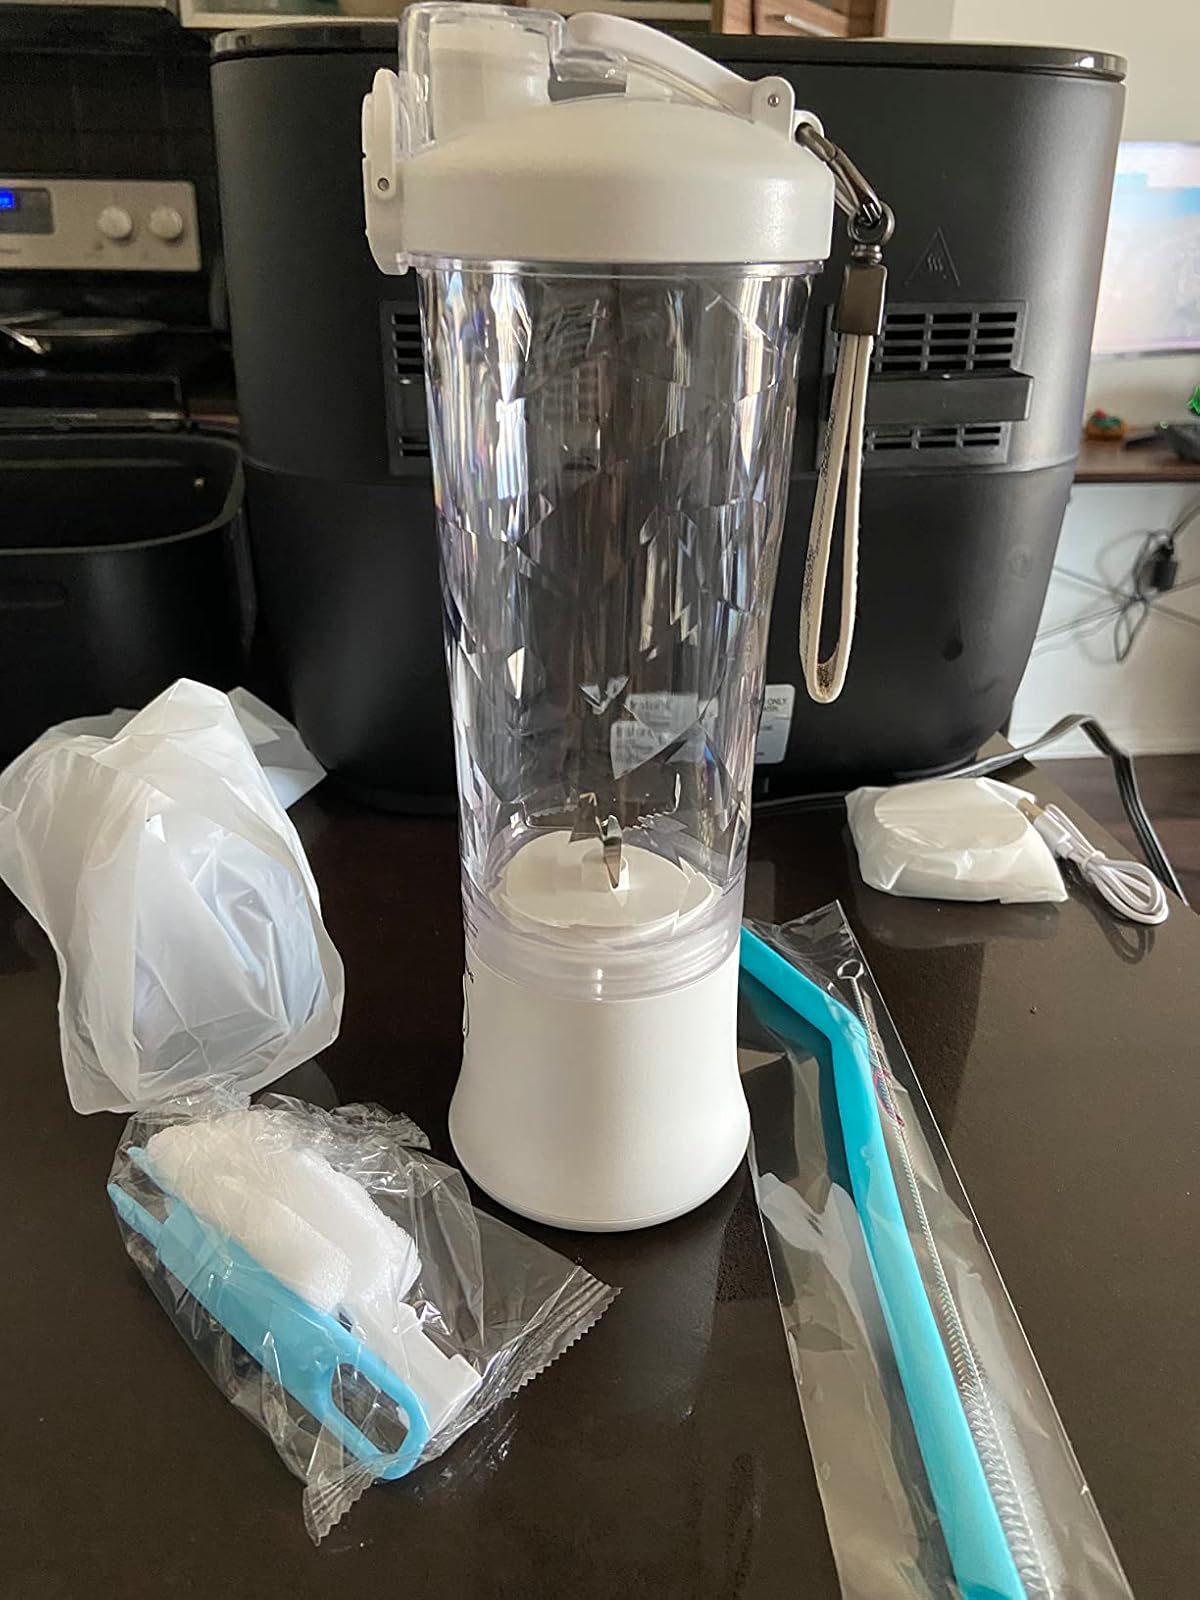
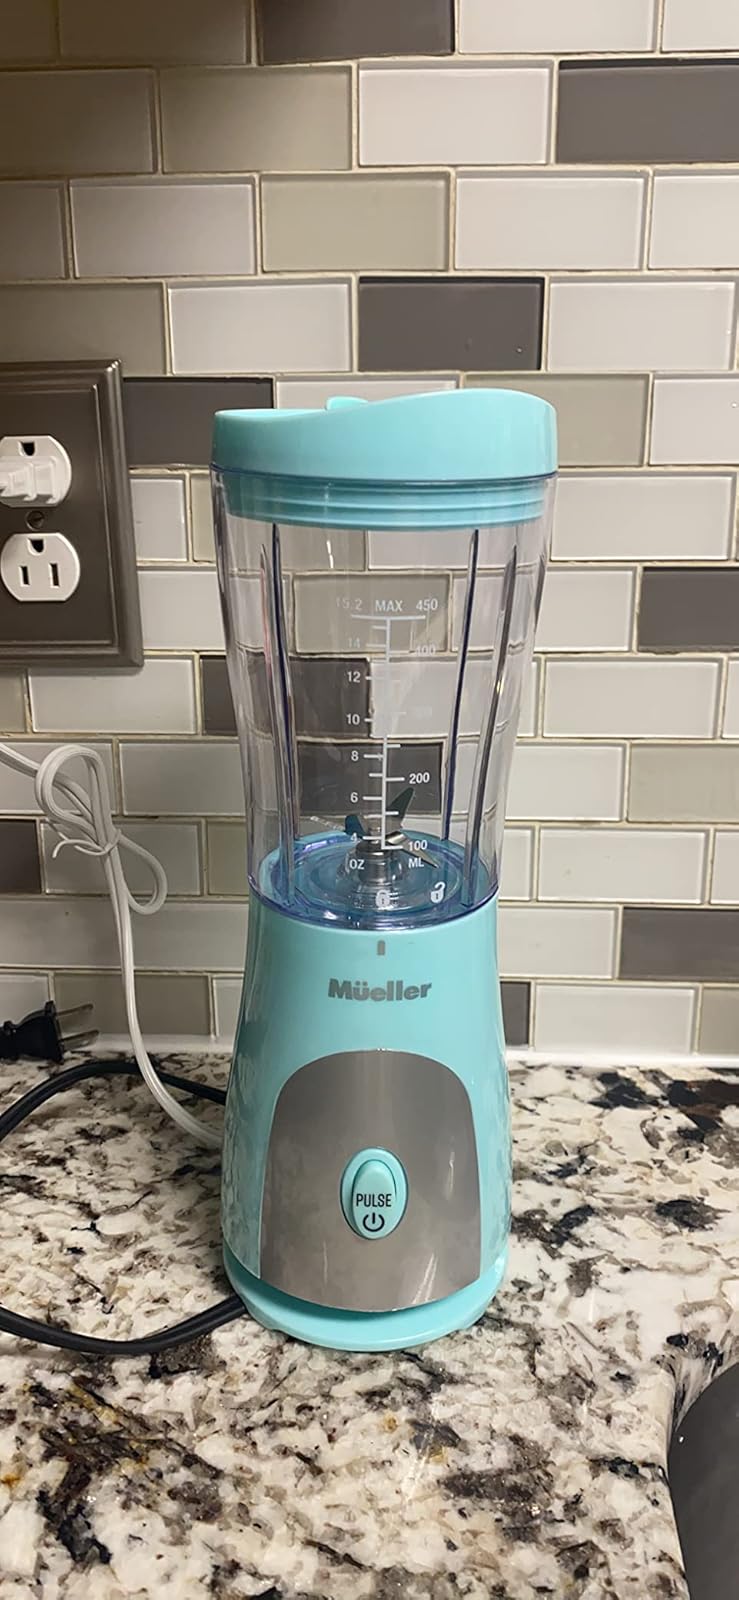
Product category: items_blender
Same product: no